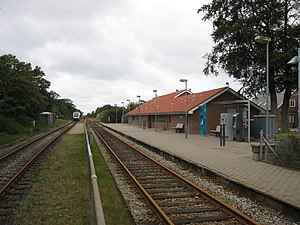
Kibæk Station
Kibæk Station
Kibæk Station
Kibæk Station er en jernbanestation i Kibæk.